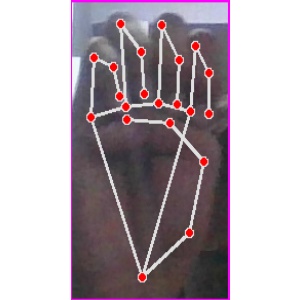
अक्षर: म